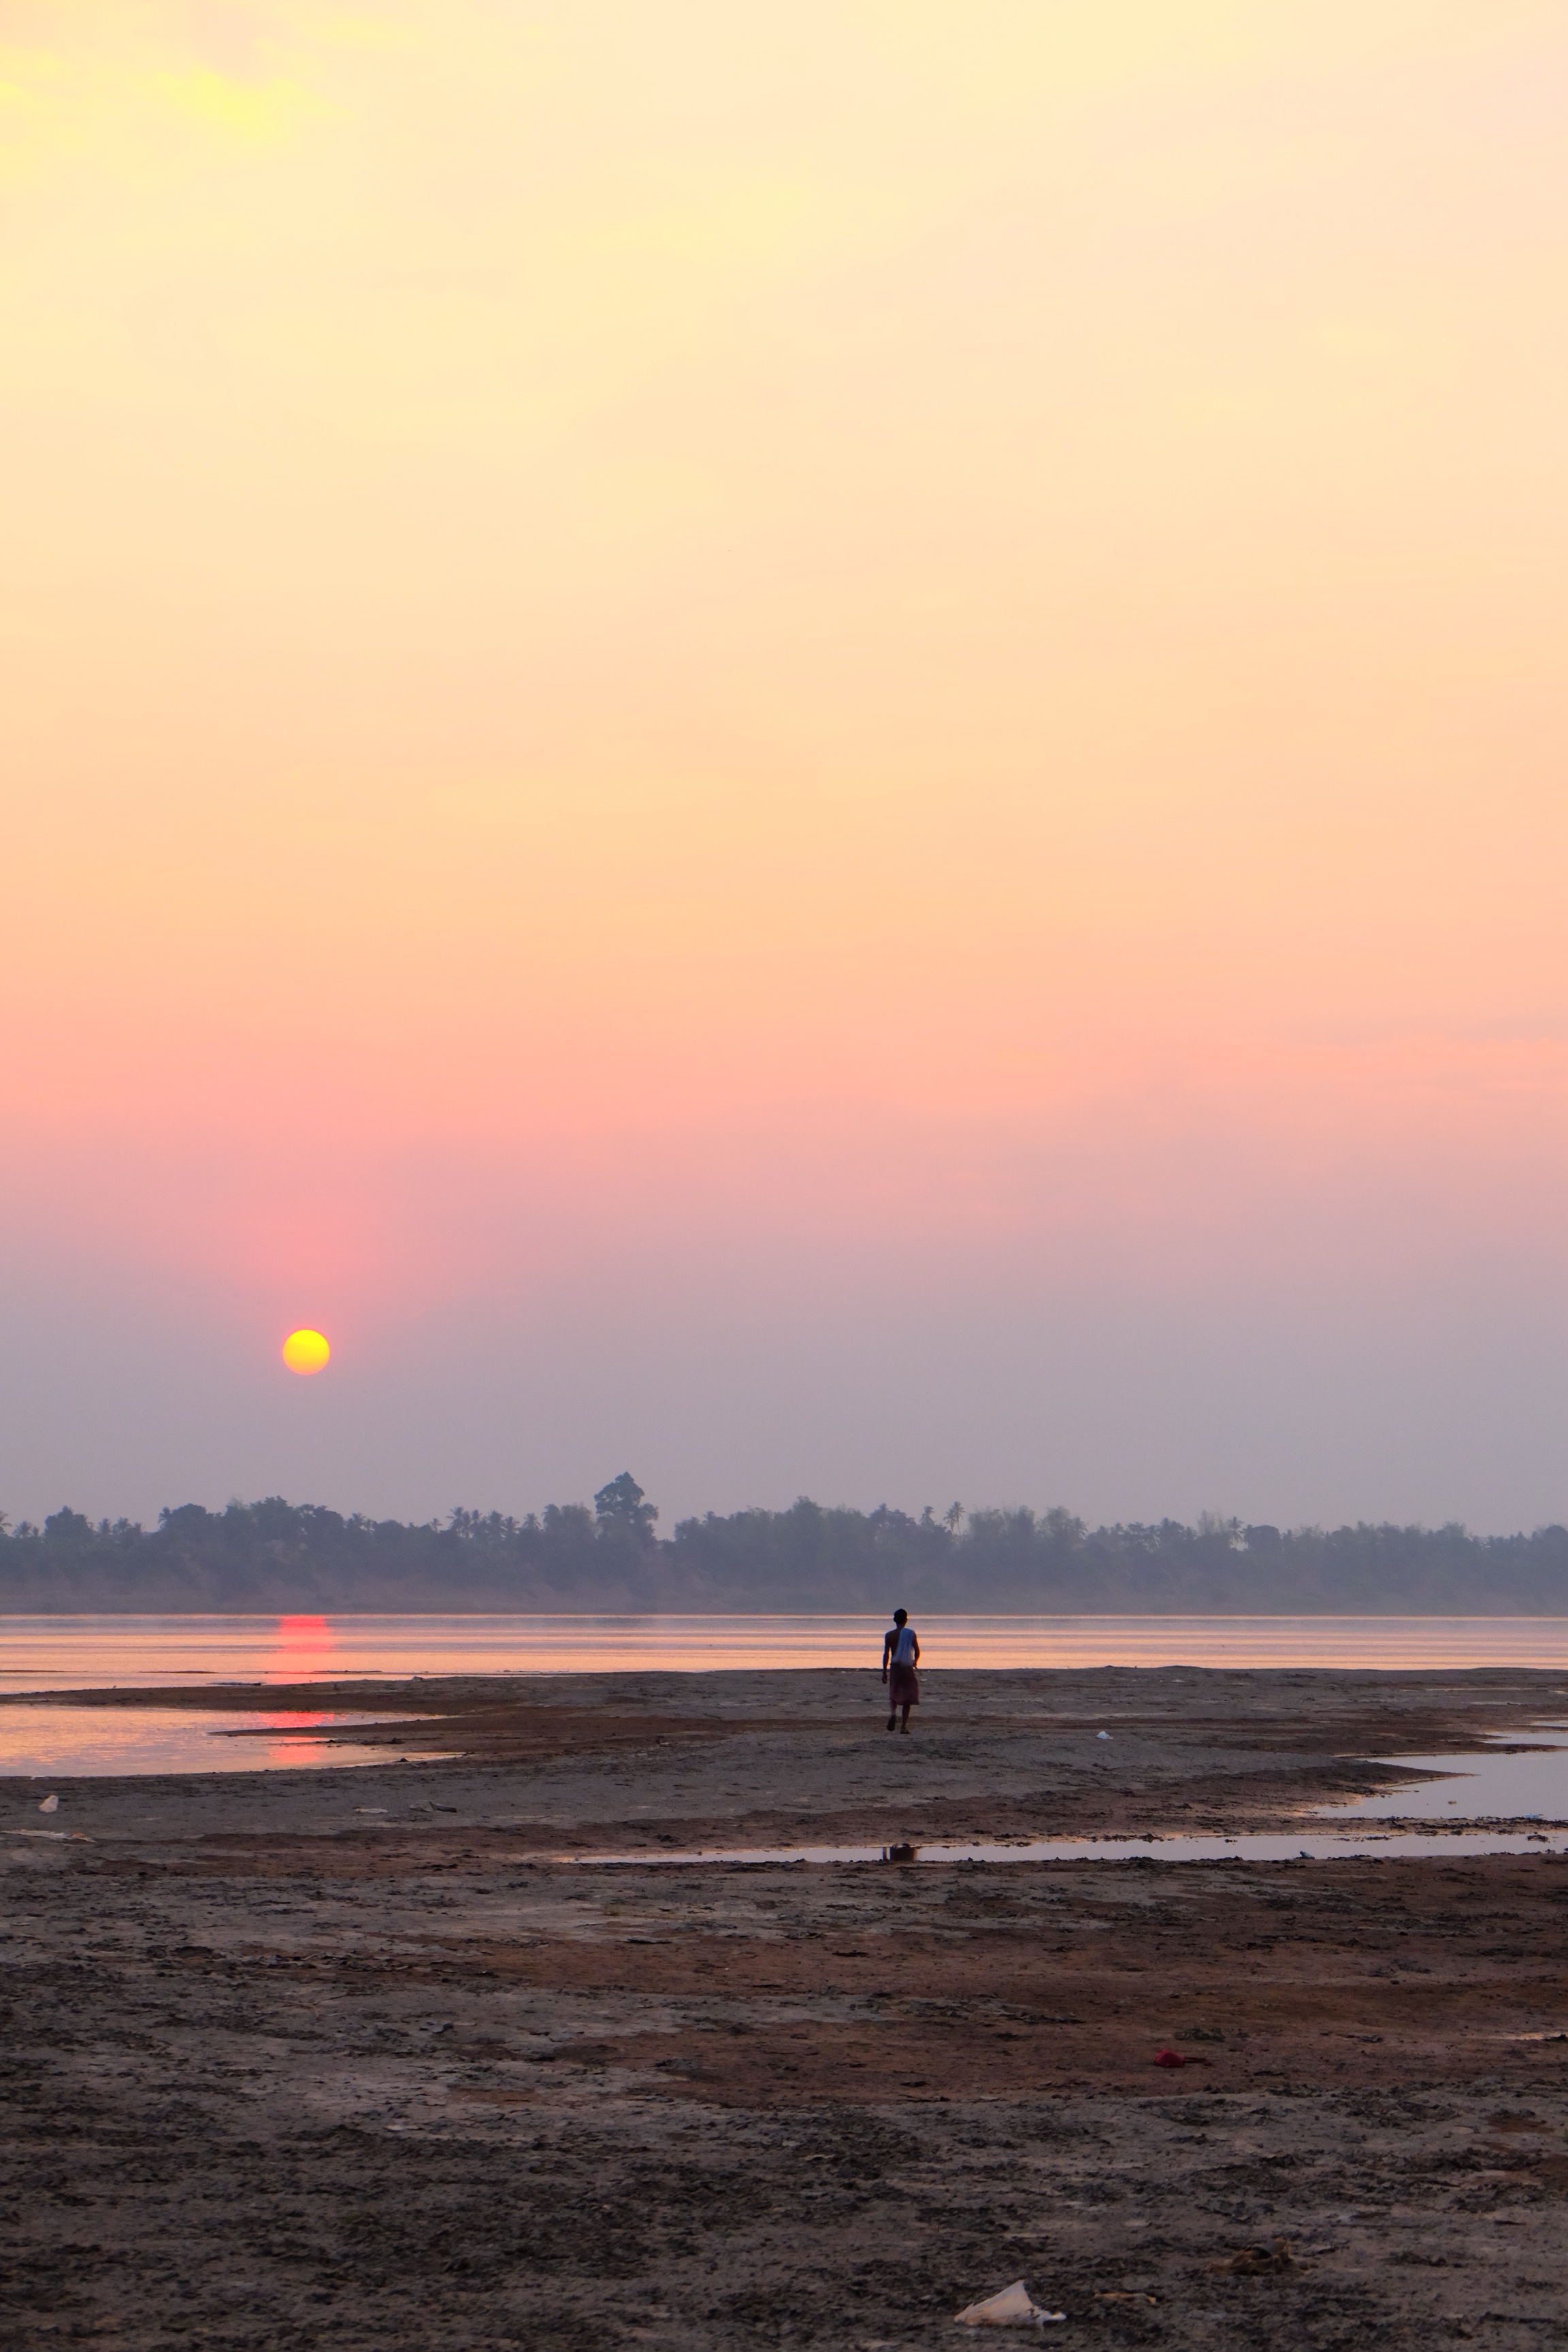
beach, sea, coast, sand, ocean, horizon, sun, sunrise, sunset, sunlight, morning, shore, wave, dawn, dusk, evening, body of water, afterglow, atmospheric phenomenon, wind wave